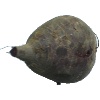
Label: beetroot